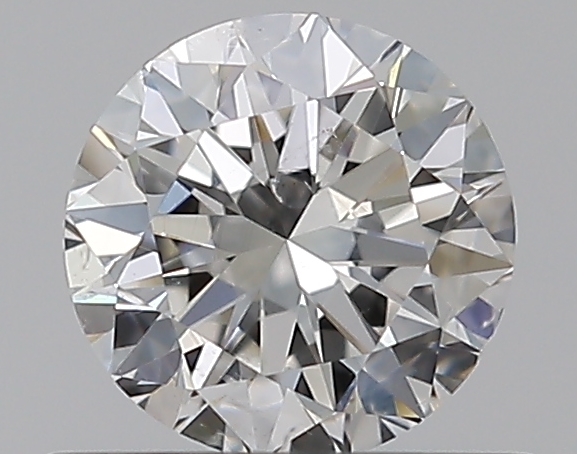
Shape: round
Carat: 0.5
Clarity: SI2
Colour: G
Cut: VG
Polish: VG
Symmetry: VG
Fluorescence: N
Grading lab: GIA
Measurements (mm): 5.01 x 5.04 x 3.14